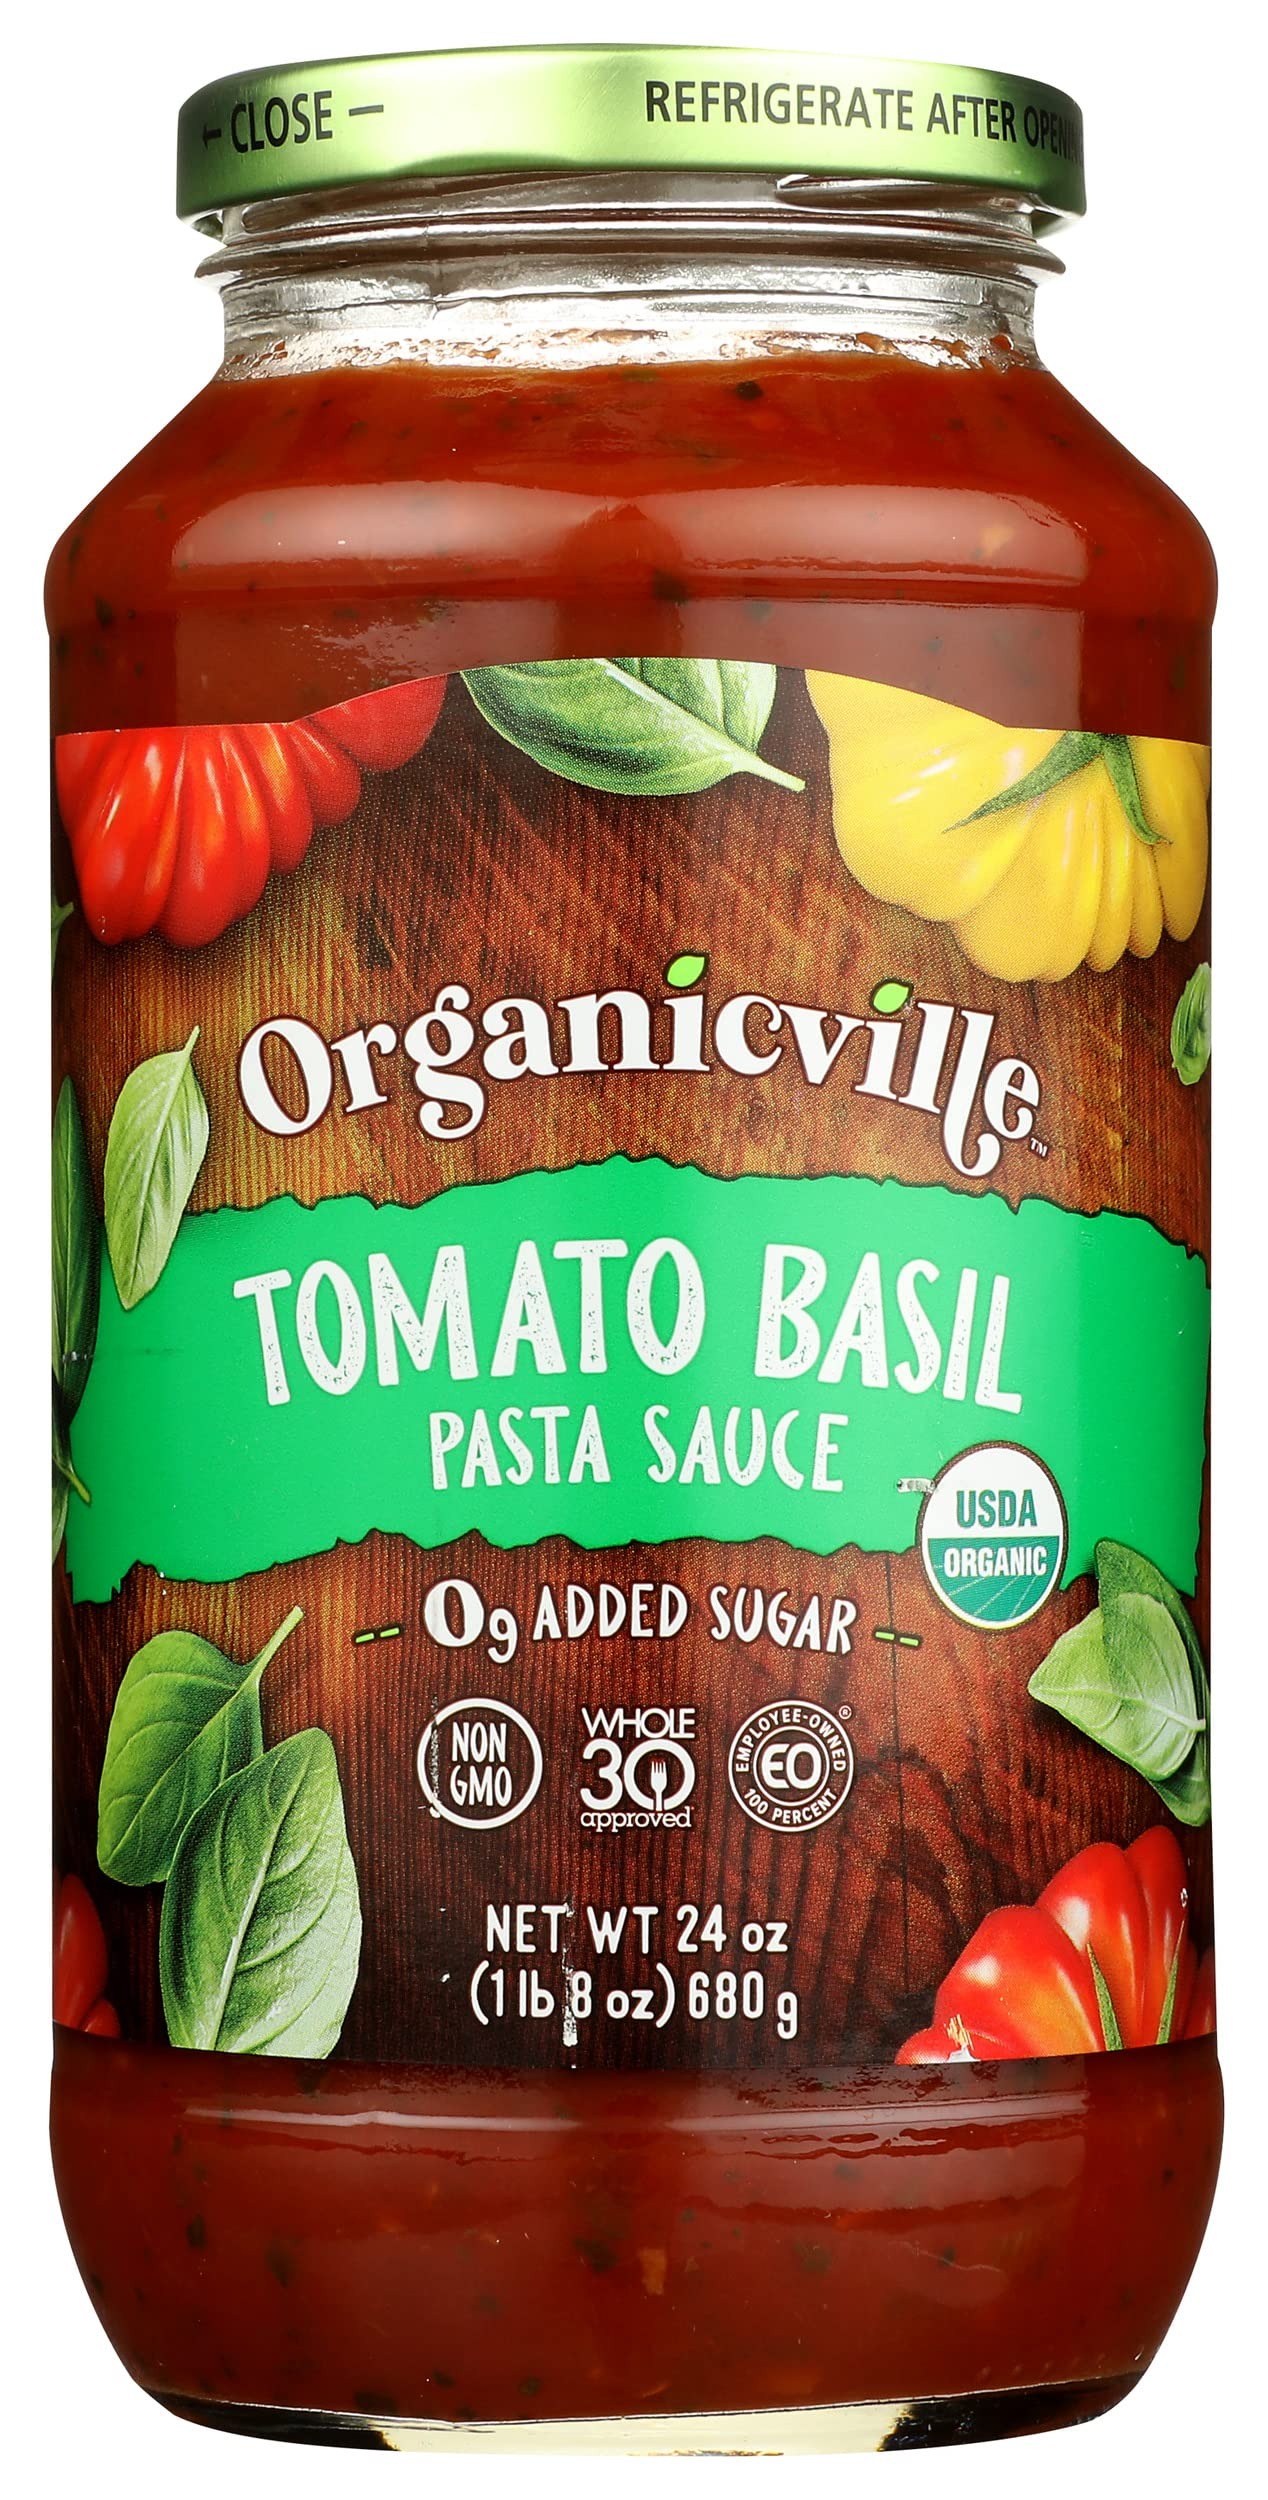
Item Name: Organicville Tomato Basil Pasta Sauce, Gluten Free, Non GMO, 24 Ounces (Pack Of 6)
Bullet Point: Organicville Tomato Basil Pasta Sauce, Gluten Free, Non GMO, 24 Ounces (Pack Of 6)
Value: 144.0
Unit: Ounce

Price: 63.49